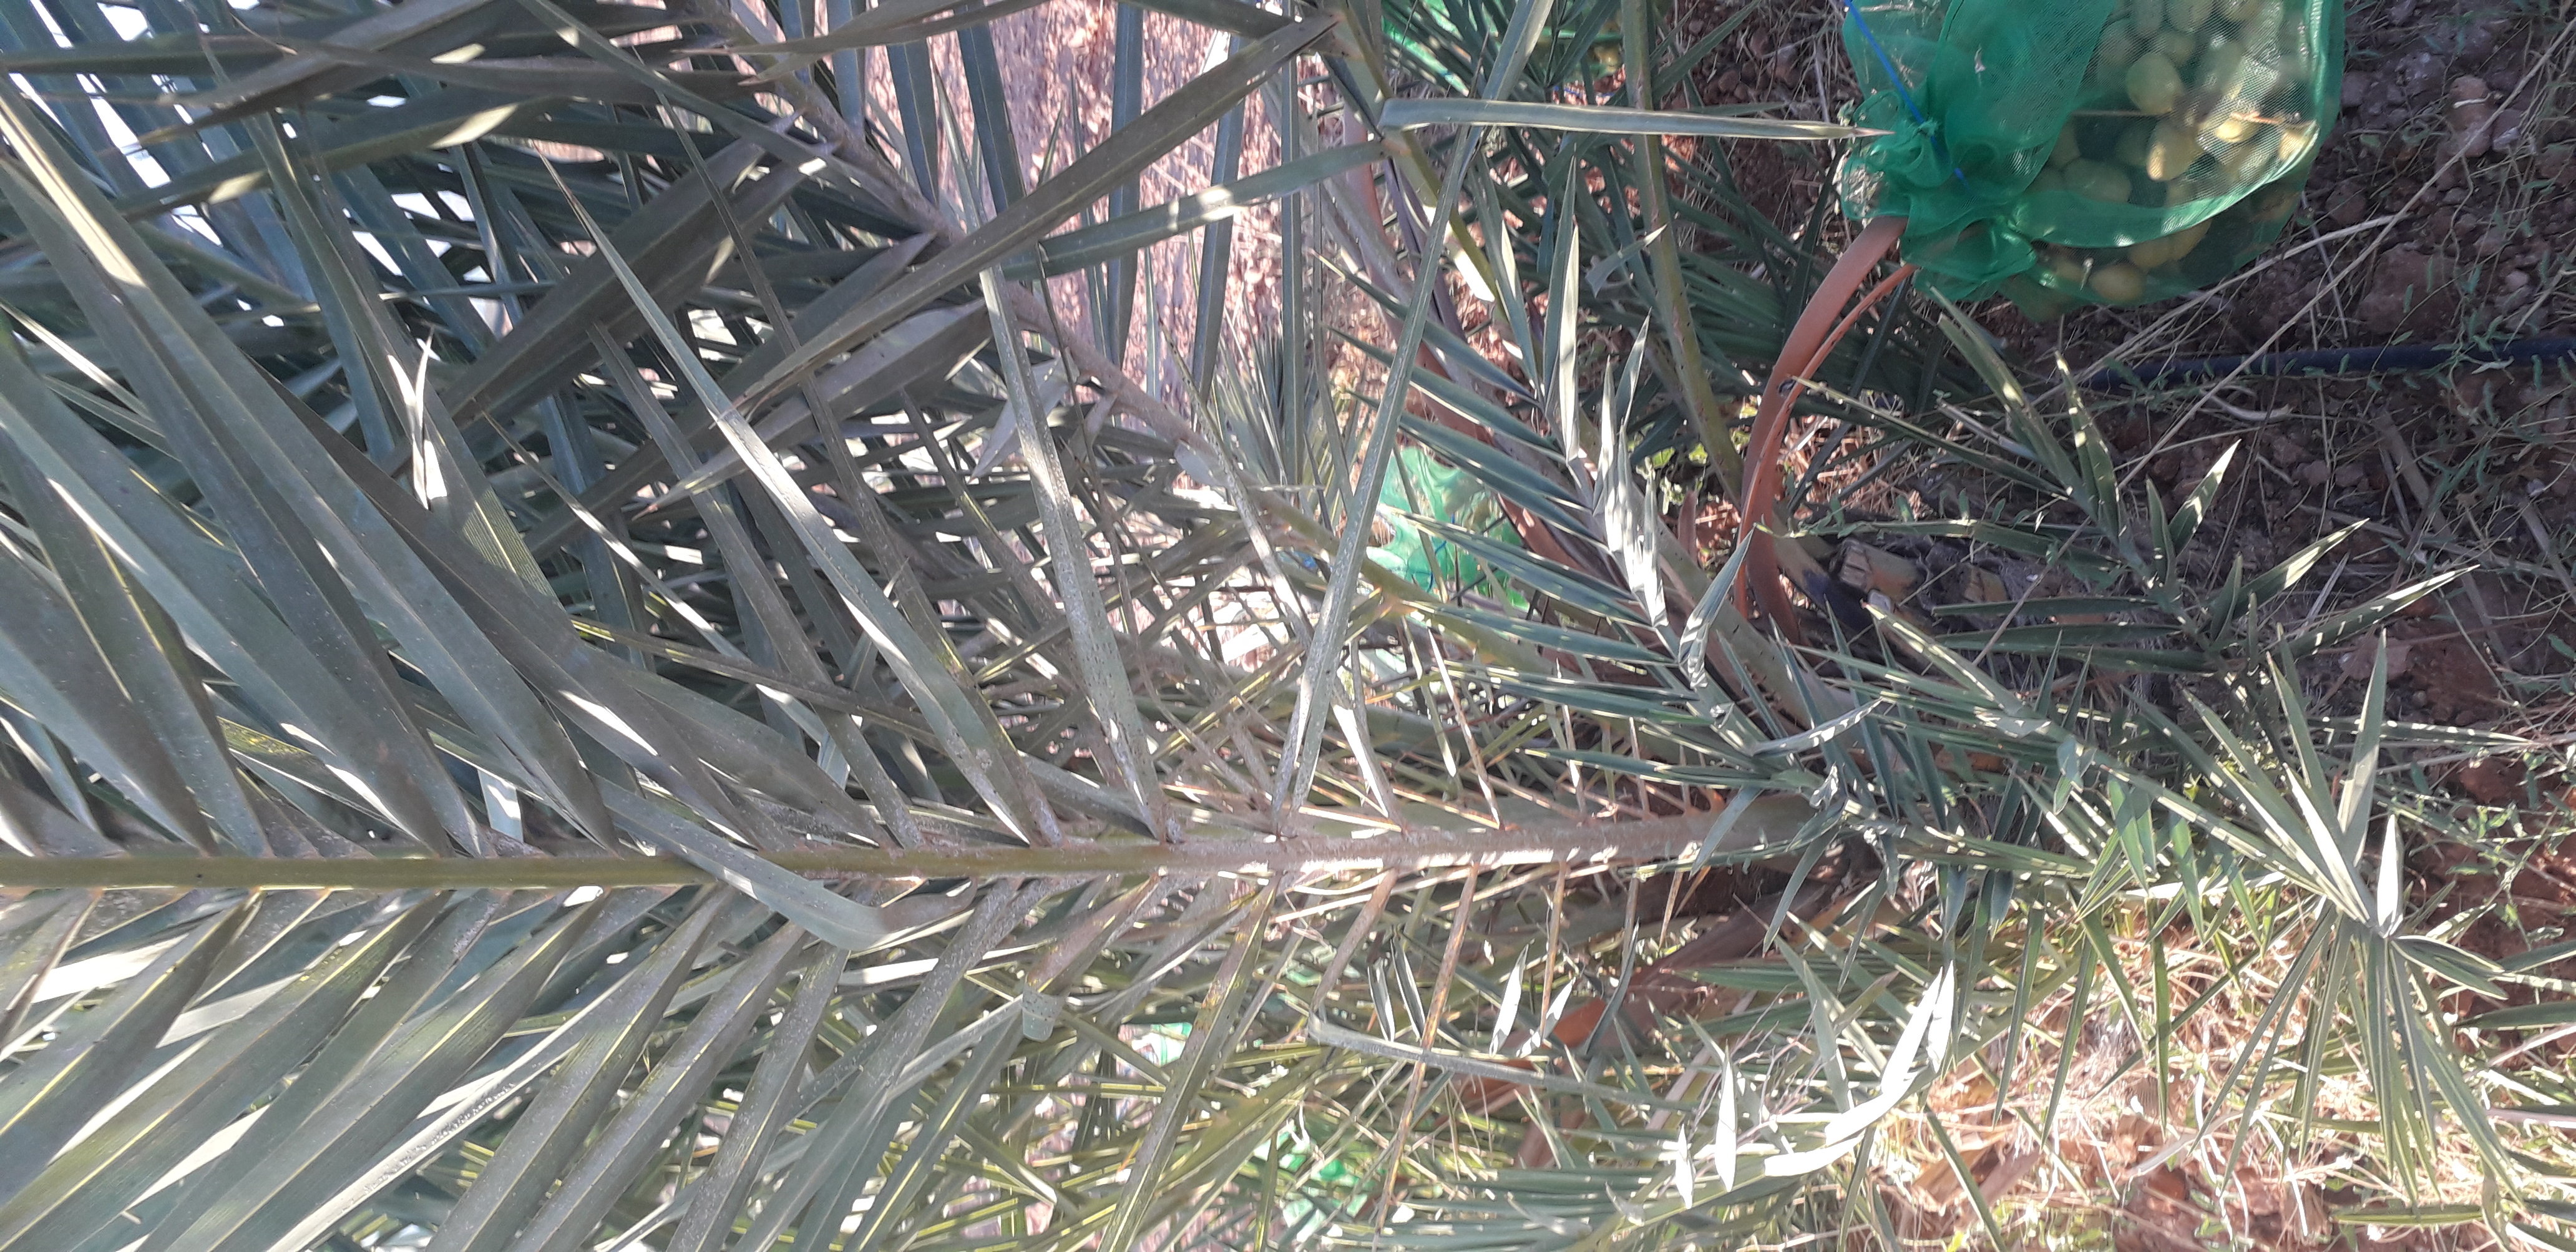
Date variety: Boufagous